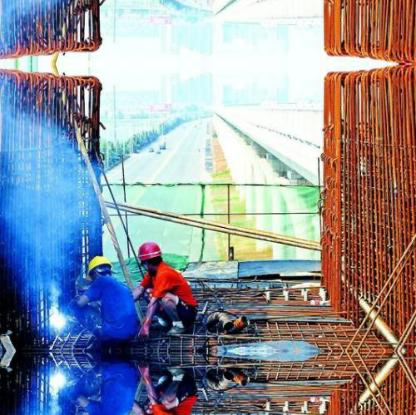
Objects in the image:
label: helmet
label: helmet